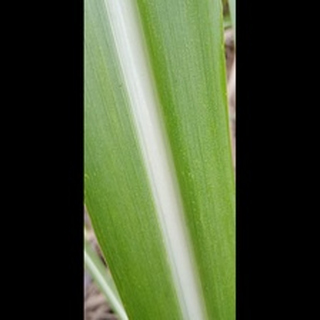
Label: healthy_sugarcane